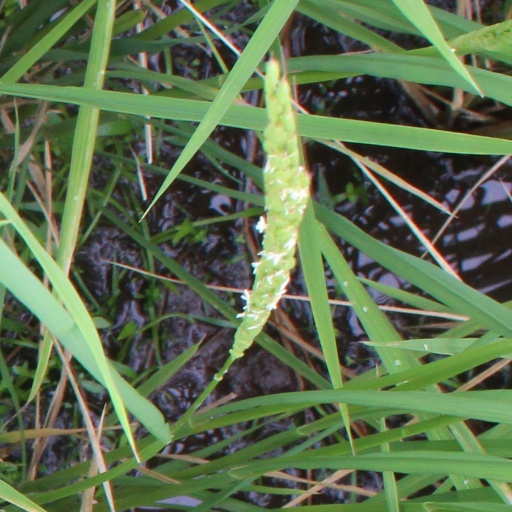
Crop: rice